Traditional Vietnamese wedding

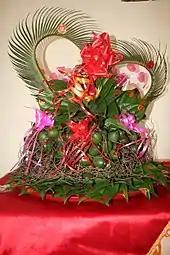
Betel leaf with areca nut as traditional gifts

An informal tradition between the bride and the mother will occur the night before the wedding. The mother of the bride will comb the bride's hair as a symbol of their last moment together as mother and daughter. During this time, the mother will instruct the bride on how to be a good wife, mother, and daughter-in-law for her new family. The event is often marked with sadness, as marriage for the bride traditionally represented her severing ties from her family and especially her own mother, and it is a common practice for mothers to style their daughter's hair up until the daughter's wedding. The tradition itself is no longer largely practiced today, but it represents the strong bond between mother and daughter that is prominent in Vietnamese culture.